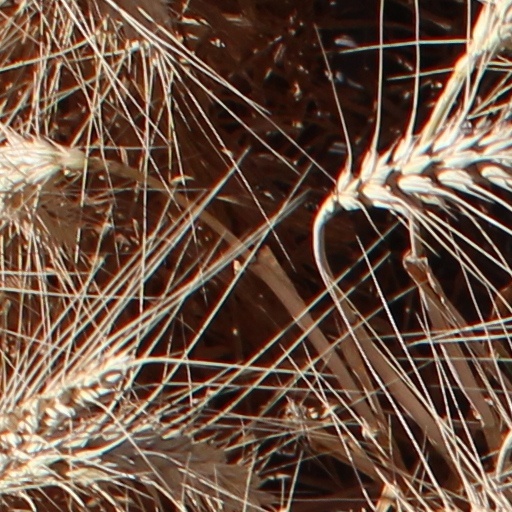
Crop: wheat